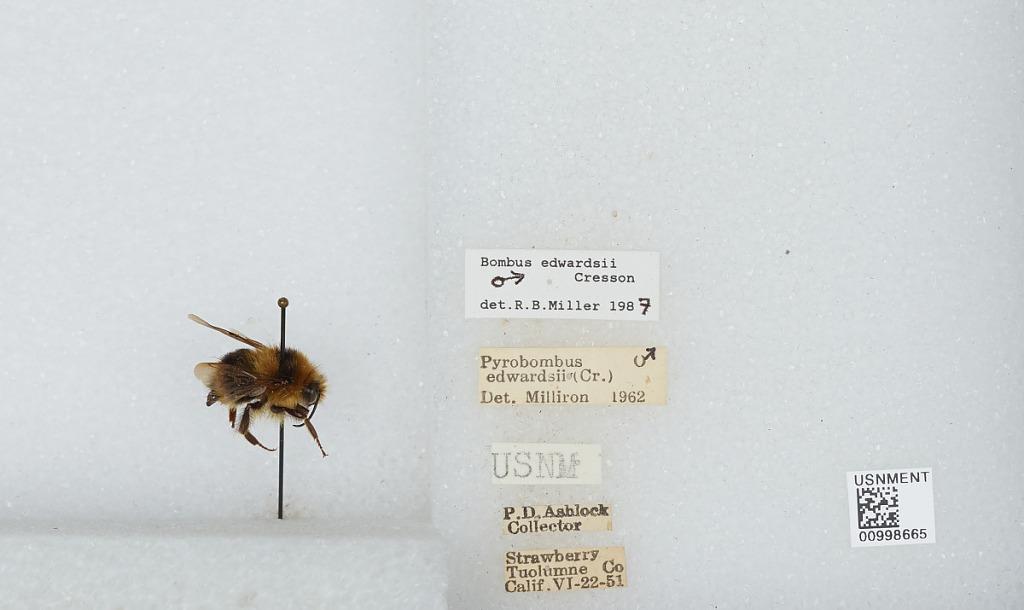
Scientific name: Bombus (Pyrobombus) melanopygus Nylander
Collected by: P. Ashlock
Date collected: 1951-6-22
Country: United States
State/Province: California
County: Tuolumne
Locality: Strawberry
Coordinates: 38.1983, -120.009
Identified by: Miller, R. B.